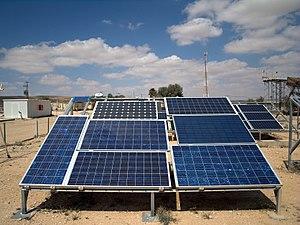
L'énergie solaire en Israël concerne l'utilisation de l'énergie du soleil en Israël, qui a débuté dès les premiers jours de l'État.